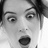
Emotion: surprise